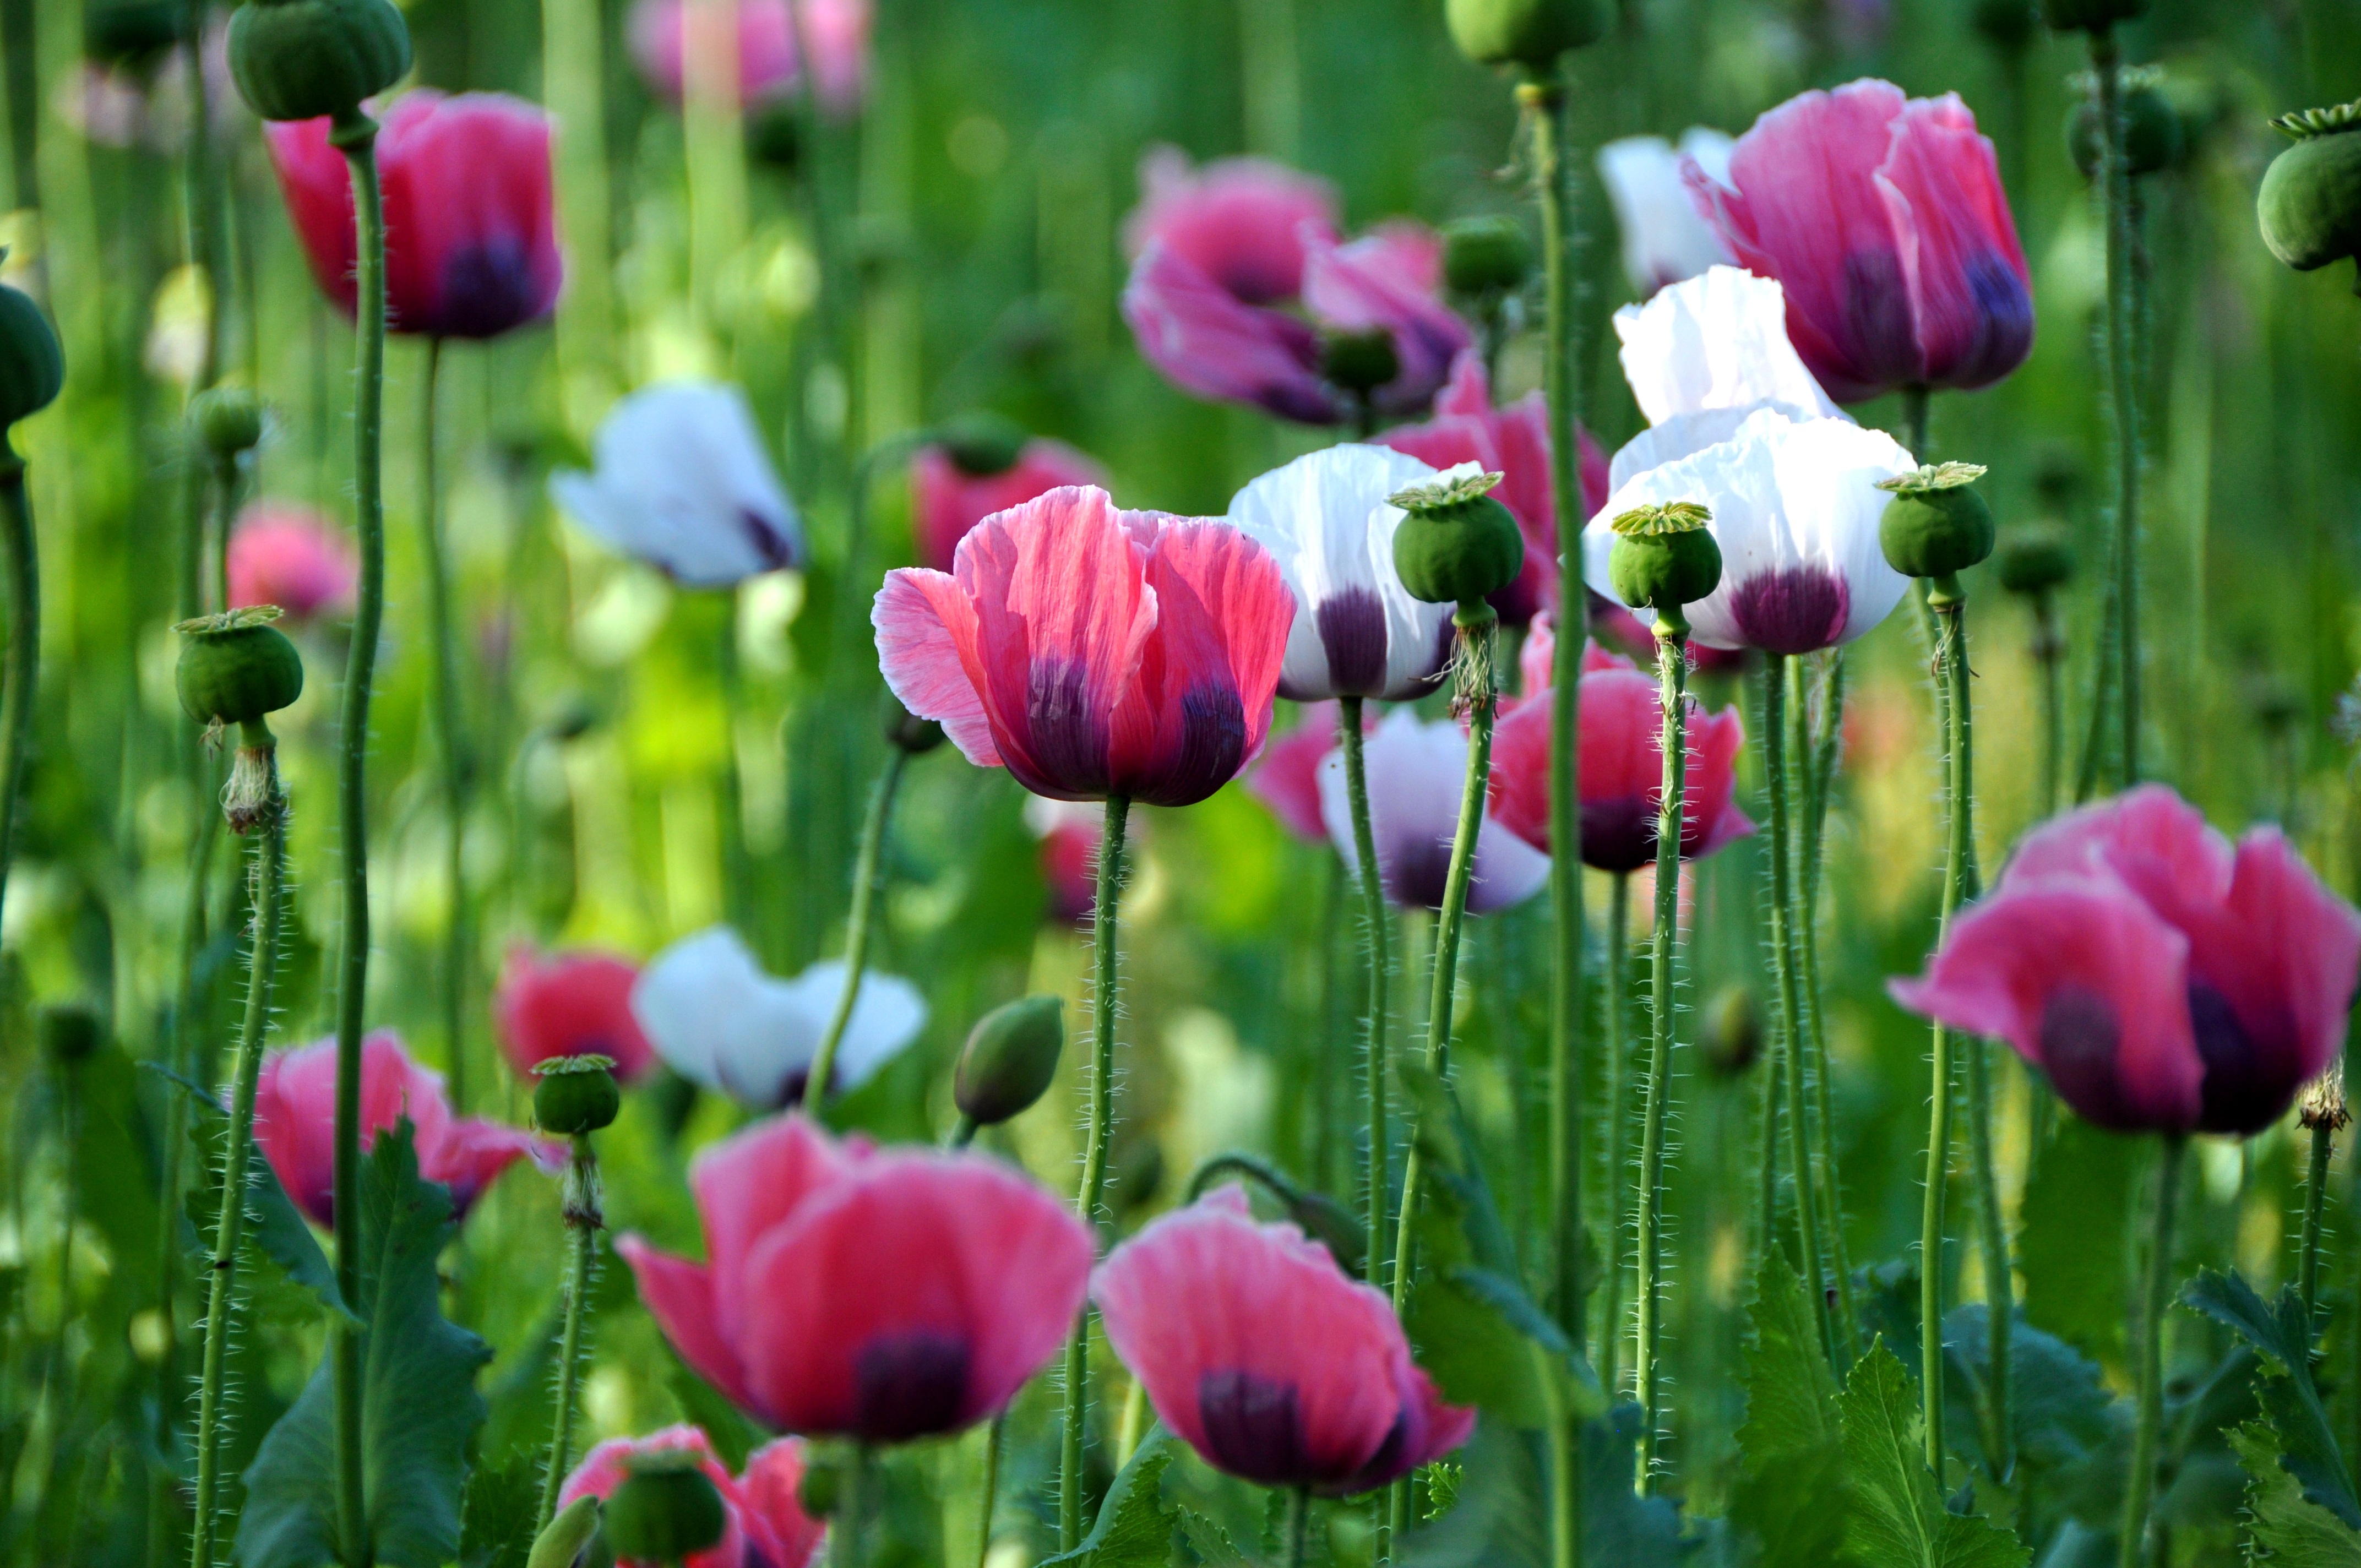
nature, plant, field, meadow, flower, petal, close, flora, poppy, flowering plant, thriving mohnfeld, plant stem, land plant